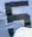
Number: 5